Stanley Kubrick

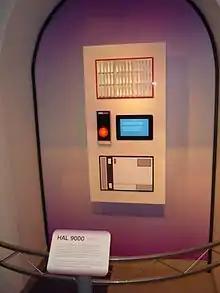
HAL 9000, the computer from "2001: A Space Odyssey"

Following "2001: A Space Odyssey", Kubrick planned to make a film about the life of Napoleon. Fascinated by the French leader's life and "self-destruction", Kubrick spent a great deal of time planning the film's development and conducted about two years of research into Napoleon's life, reading several hundred books and gaining access to his personal memoirs and commentaries. He tried to see every film about Napoleon and found none of them appealing, including Abel Gance's 1927 film which is generally considered to be a masterpiece, but for Kubrick, a "really terrible" movie. LoBrutto states that Napoleon was an ideal subject for Kubrick, embracing Kubrick's "passion for control, power, obsession, strategy, and the military", while Napoleon's psychological intensity and depth, logistical genius and war, sex, and the evil nature of man were all ingredients which deeply appealed to Kubrick.